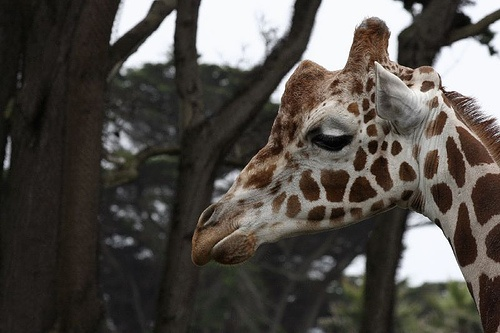
A giraffe appears to be sleeping among the trees.
A brown and white giraffe standing next to trees.
a giraffe that is looking down outside in the wild
A single giraffes head up by some trees.
A giraffe's face, in front of several trees.